Maurice Morton

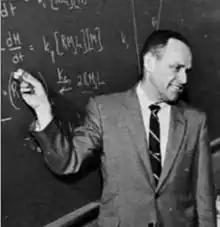
Maurice Morton teaching at the Institute of Rubber Research.

Maurice Morton (3 June 1913 – 23 March 1994) was a polymer author, educator, and researcher. He was the first director of the University of Akron's Institute of Rubber Research, which in 1993 was renamed the Maurice Morton Institute of Polymer Science.